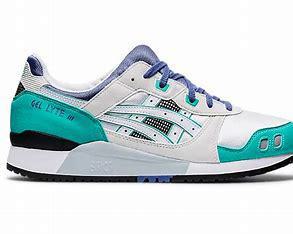
Brand: Asics
Model: Gel Lyte 3